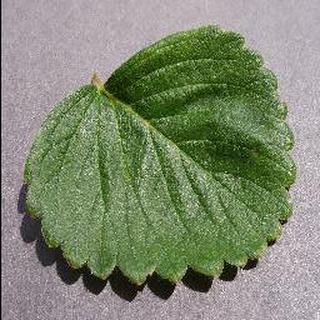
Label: healthy_strawberry